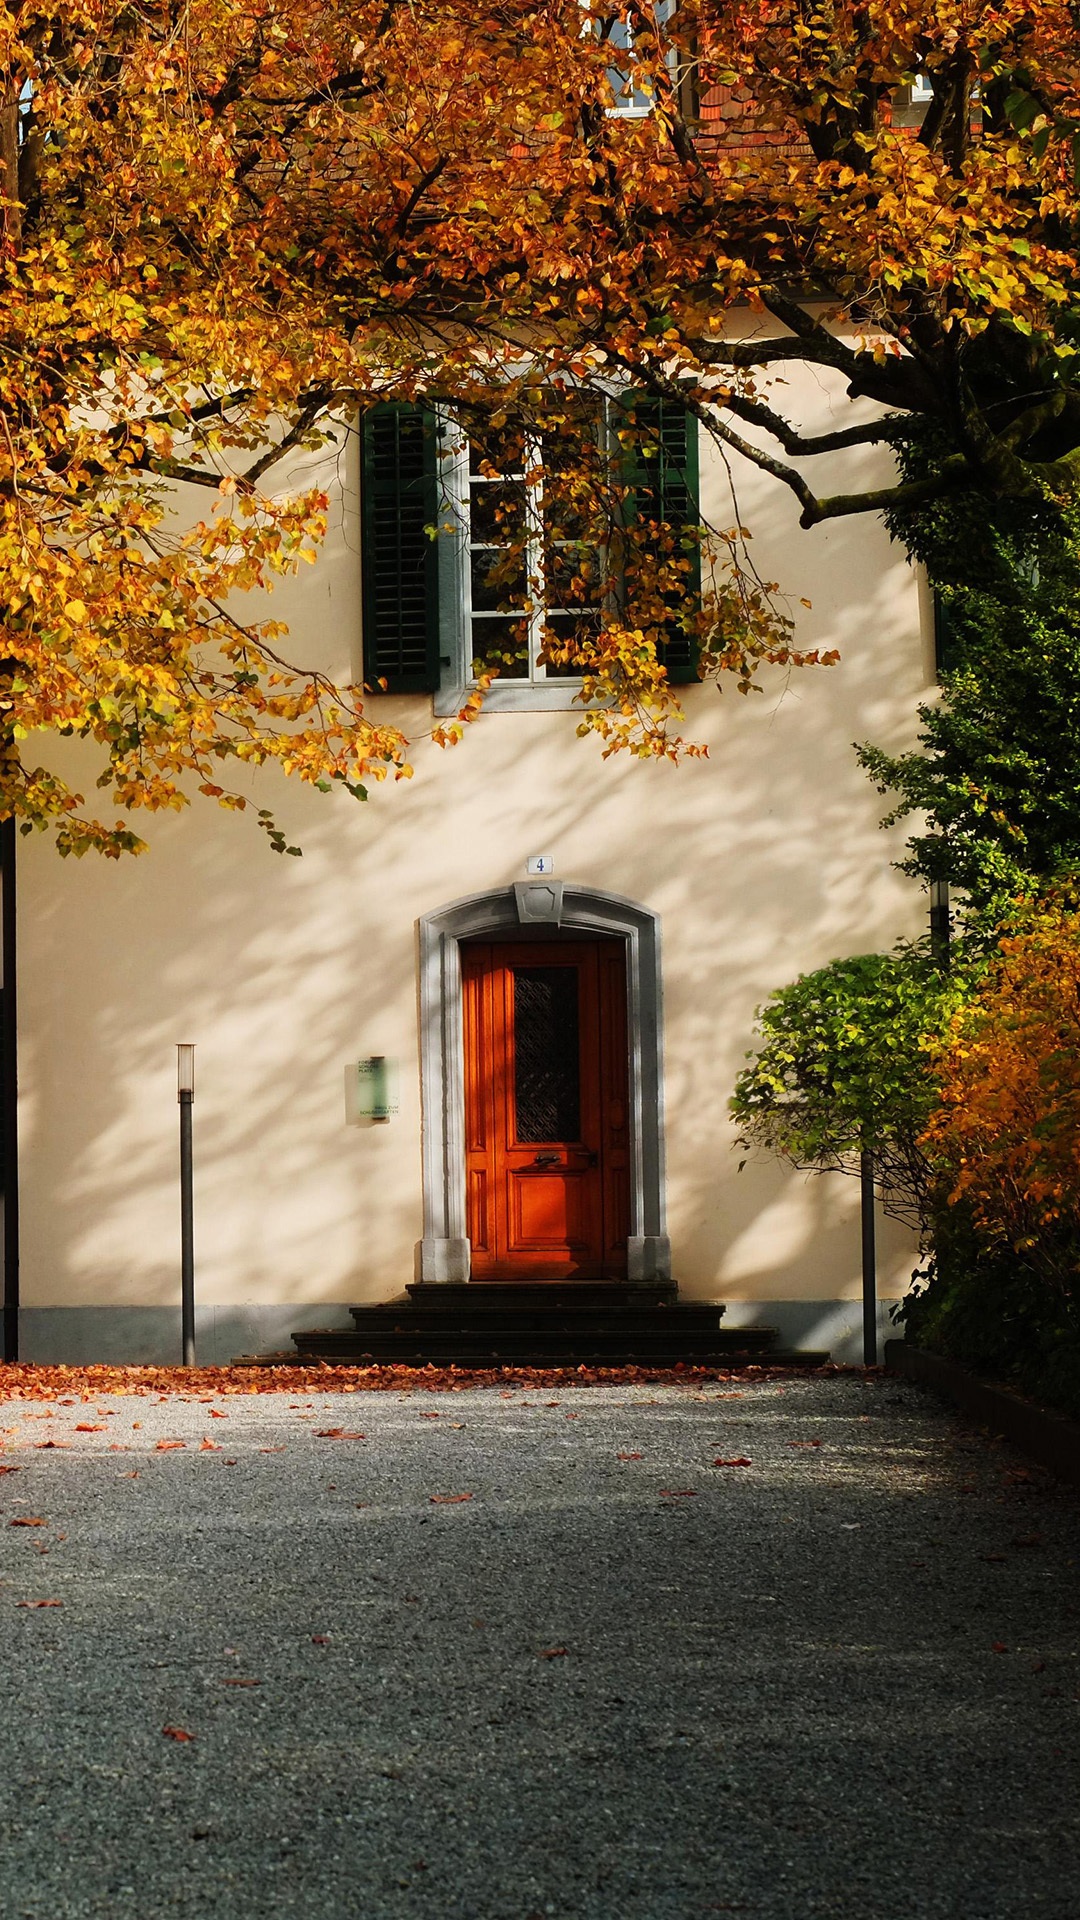
tree, light, architecture, night, house, sunlight, leaf, flower, home, color, autumn, lighting, season, beauty, afternoon, urban area